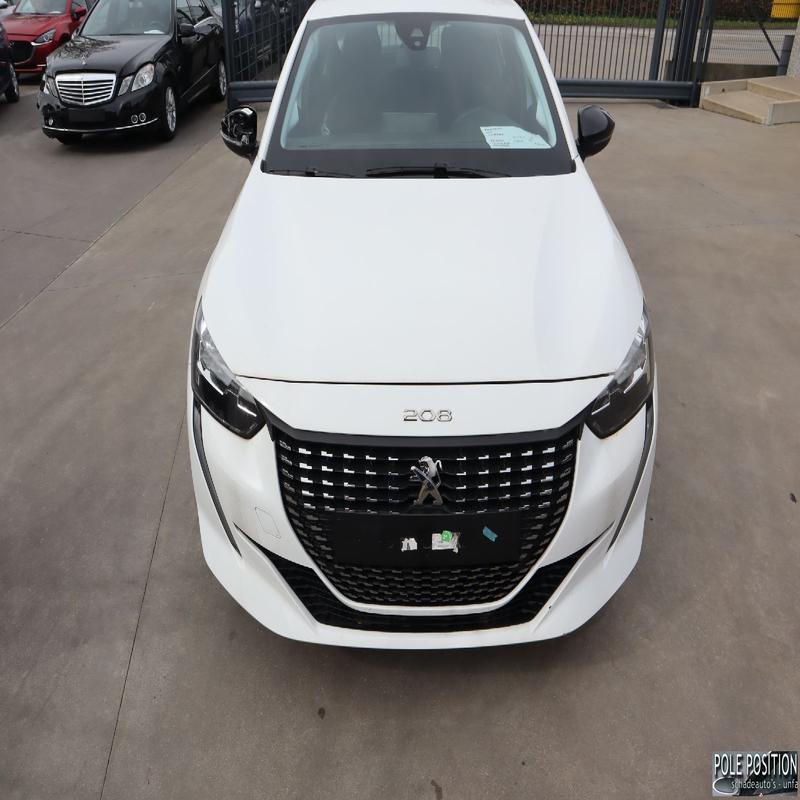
Aucun dommage détecté.
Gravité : aucun